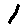
Label: 1